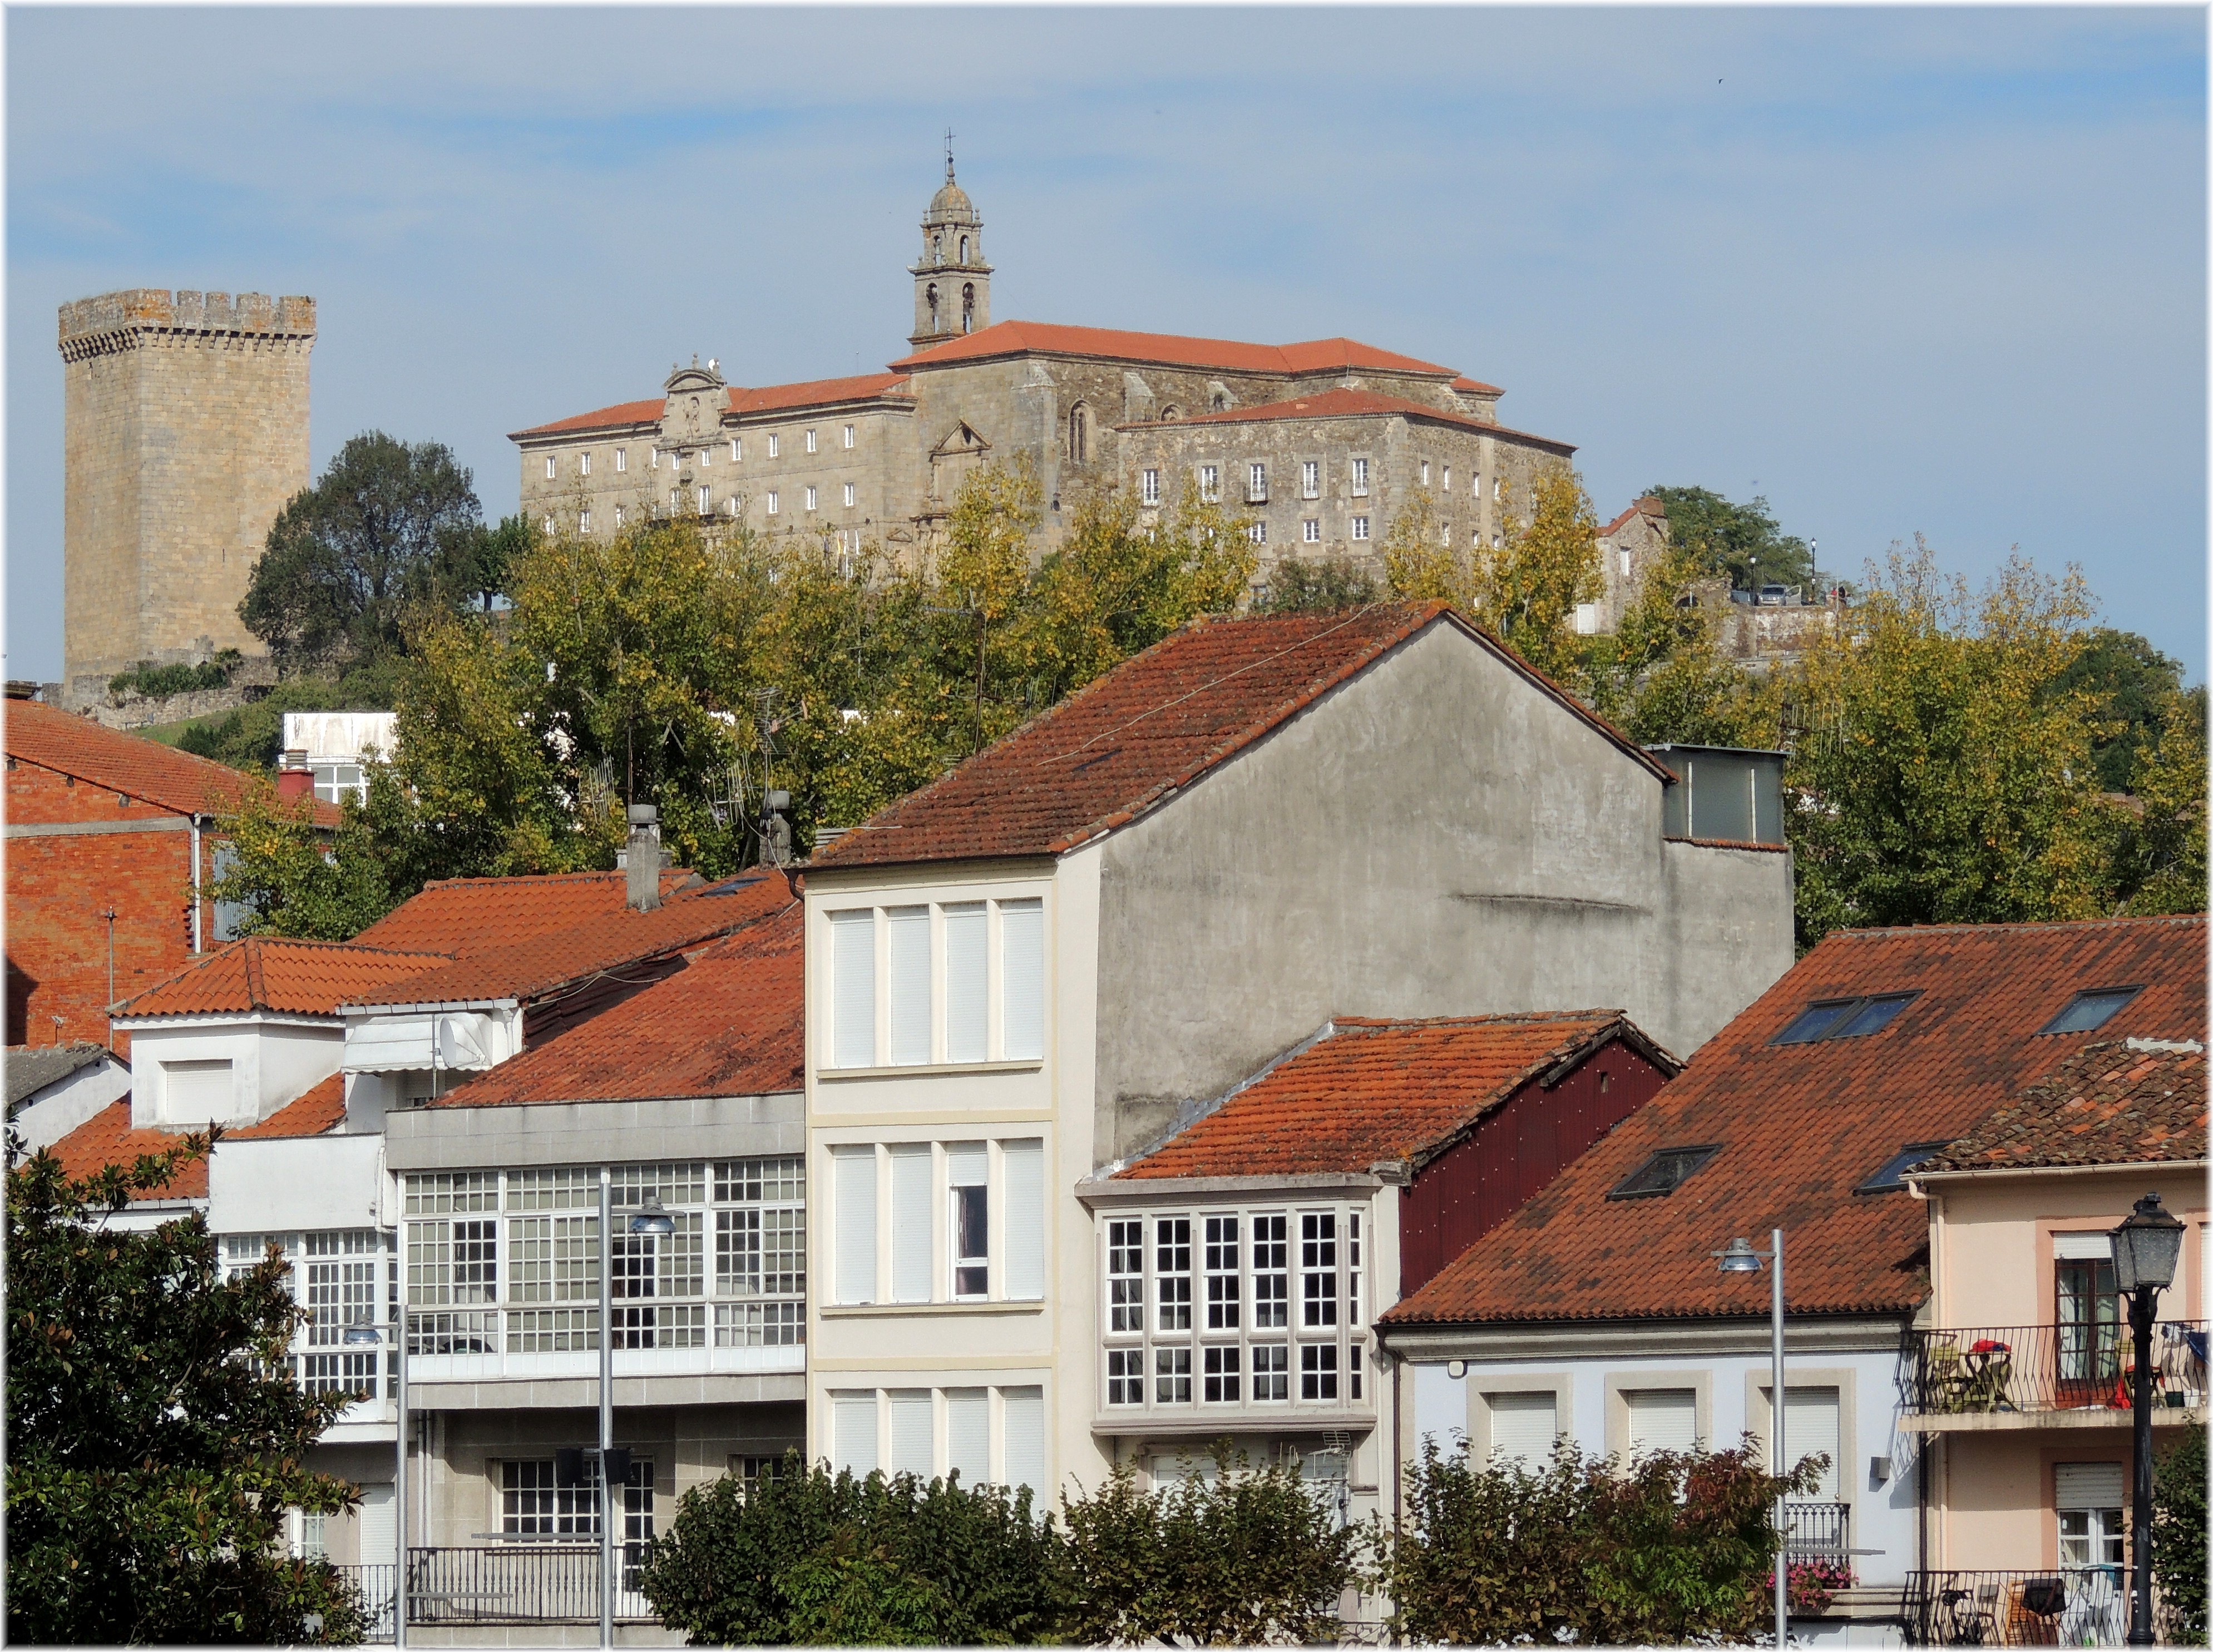
architecture, house, town, building, home, village, cottage, facade, property, place of worship, cool image, estate, neighbourhood, residential area, human settlement